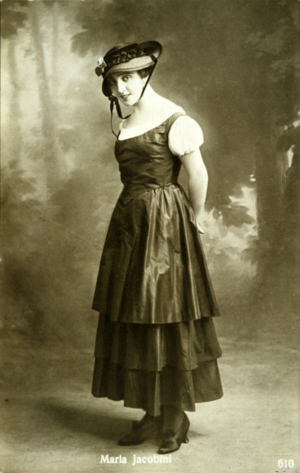
Maria Jacobini est une actrice italienne.